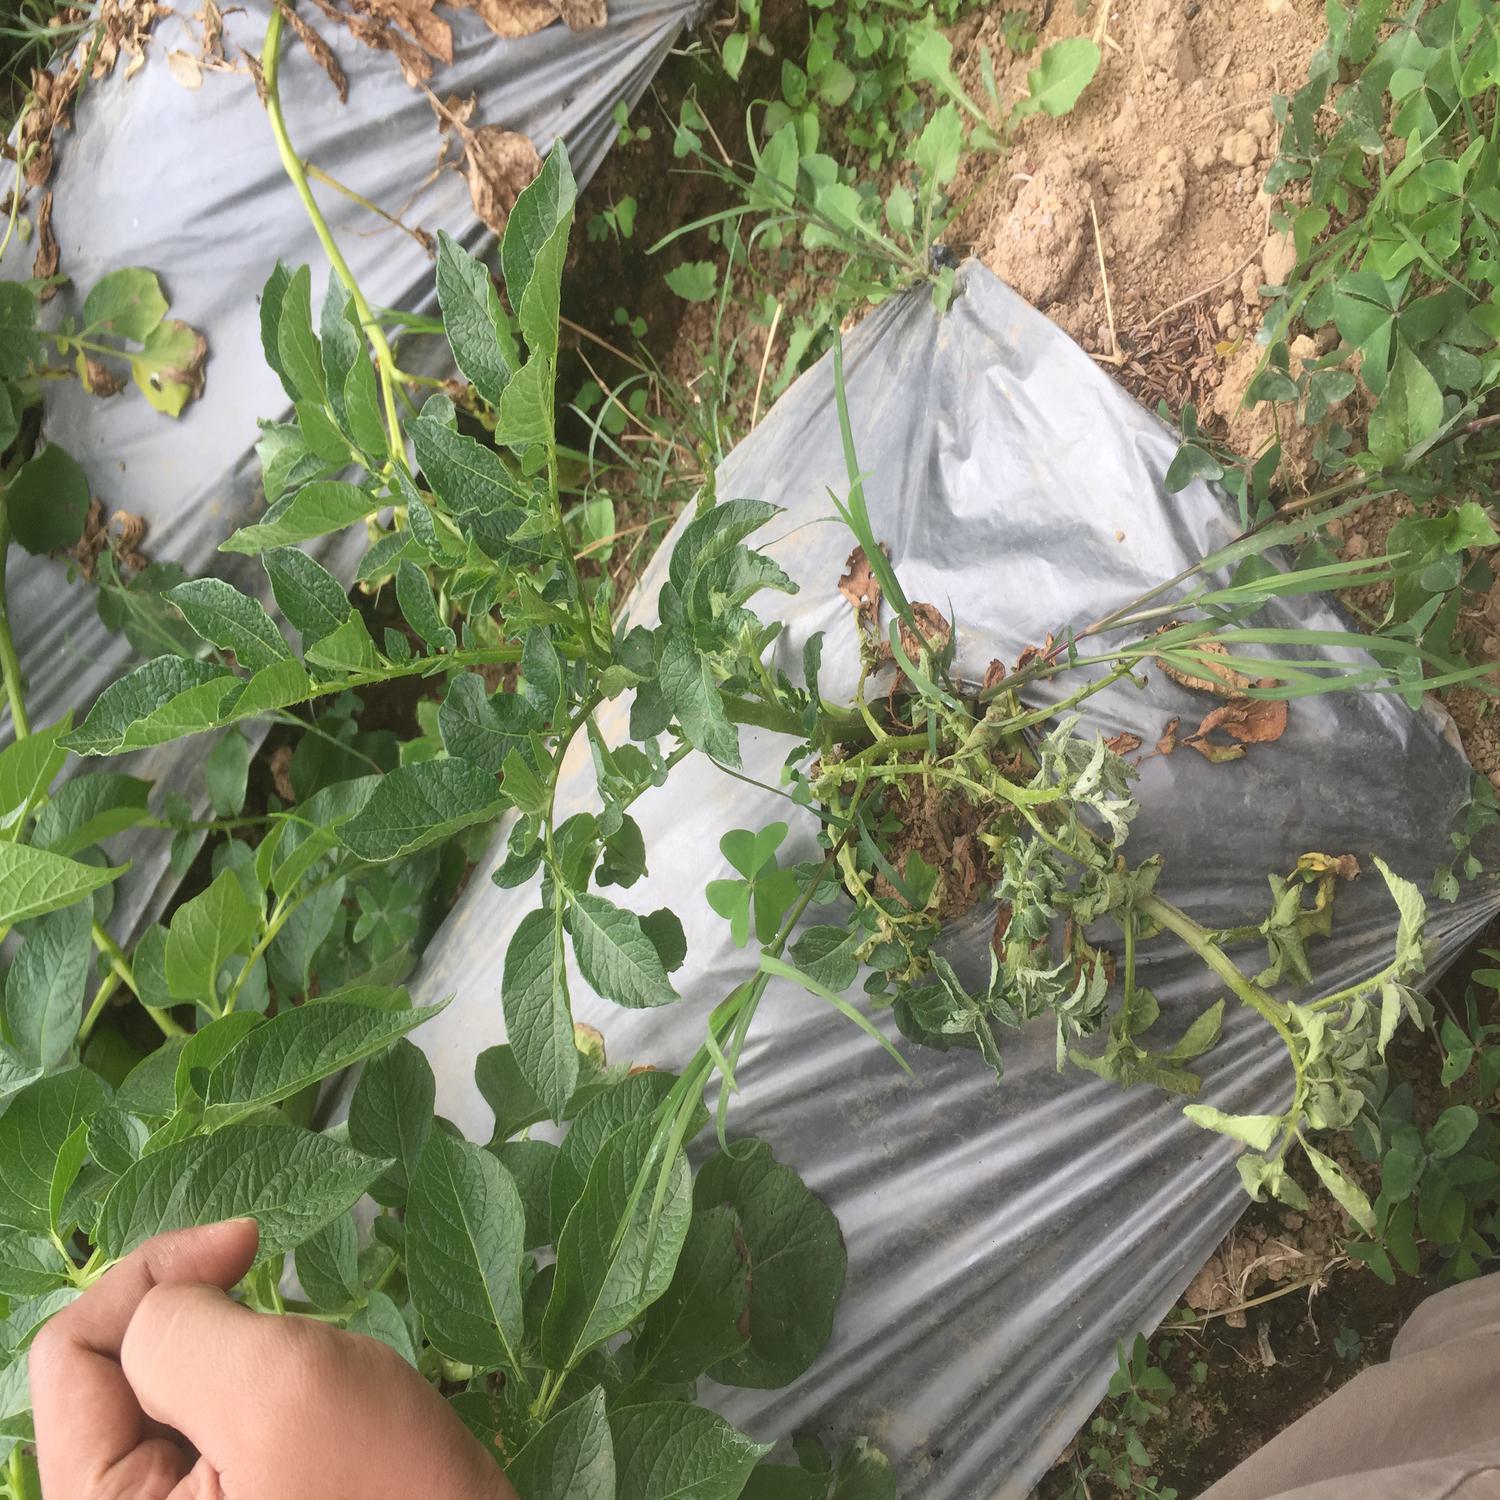
Etiqueta: Pudricion_Parda